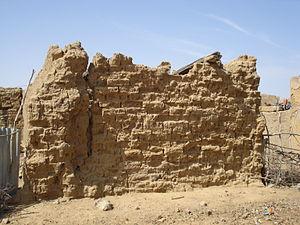
texte
Agnam-Goly est un village sahélien du Sénégal oriental peuplé de 5 325 habitants sur une superficie approximative de 5 km². Le village est situé dans la région de Matam, à 630 kilomètres au nord-est de Dakar, en bordure du fleuve Sénégal. Le code administratif du village est le 11211004.
Les villages du Sénégal sont les cellules de base de l'administration territoriale du Sénégal. Ils sont constitués « par la réunion de plusieurs familles ou carrés en une seule agglomération ».